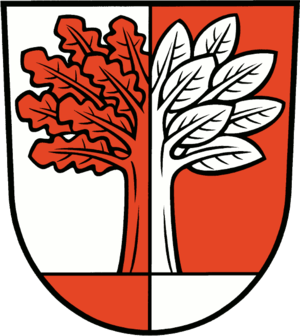
Rietz-Neuendorf est une commune de l'arrondissement d'Oder-Spree, au Brandebourg, en Allemagne.